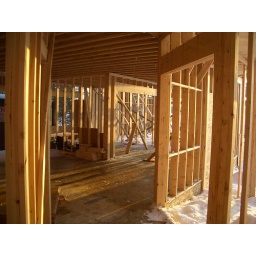
standing in master bedroom doorway, view of french doors on right to porch, across to library